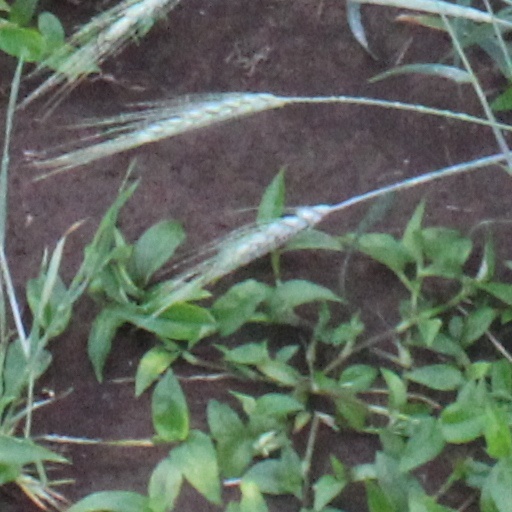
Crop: wheat